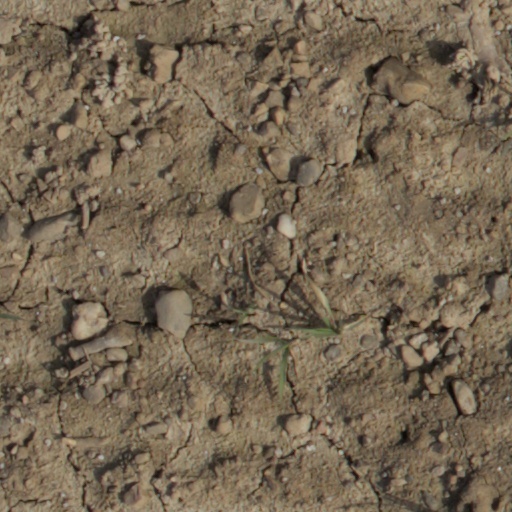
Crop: wheat